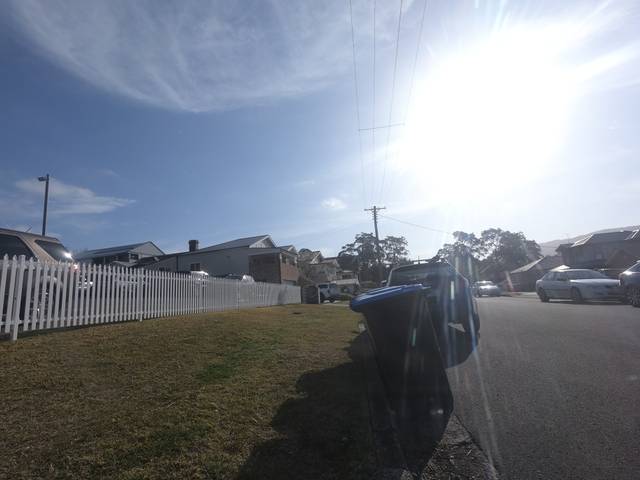
Region: Australia
Coordinates: -34.425, 150.877